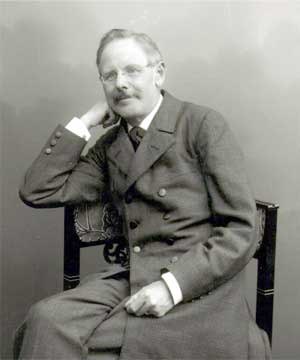
Peter Rosegger
Peter Rosegger egentlig Roßegger var en østrisk forfatter.